Fernand Chapsal

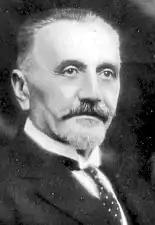

Fernand Chapsal (10 March 1862 – 10 February 1939) was a French lawyer, administrator and politician who was Minister of Commerce in 1926 and in 1937–38, and Minister of Agriculture in 1938.